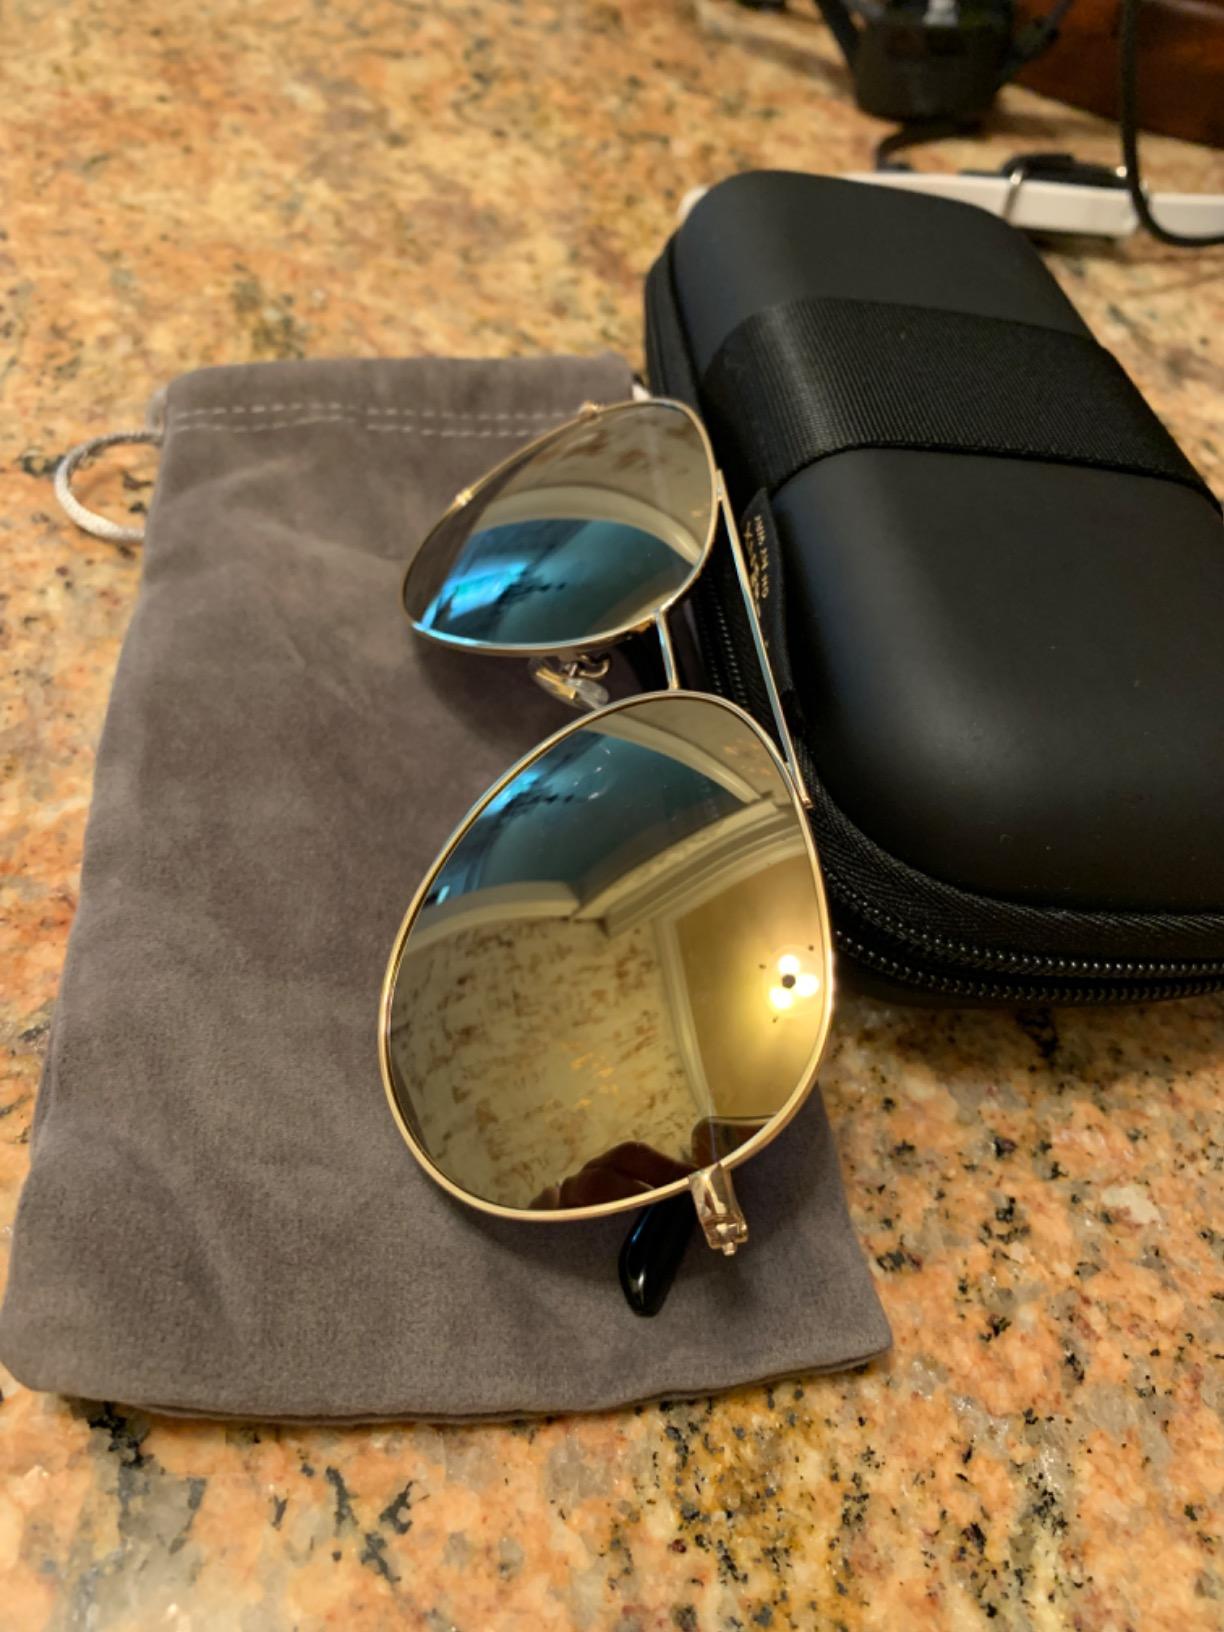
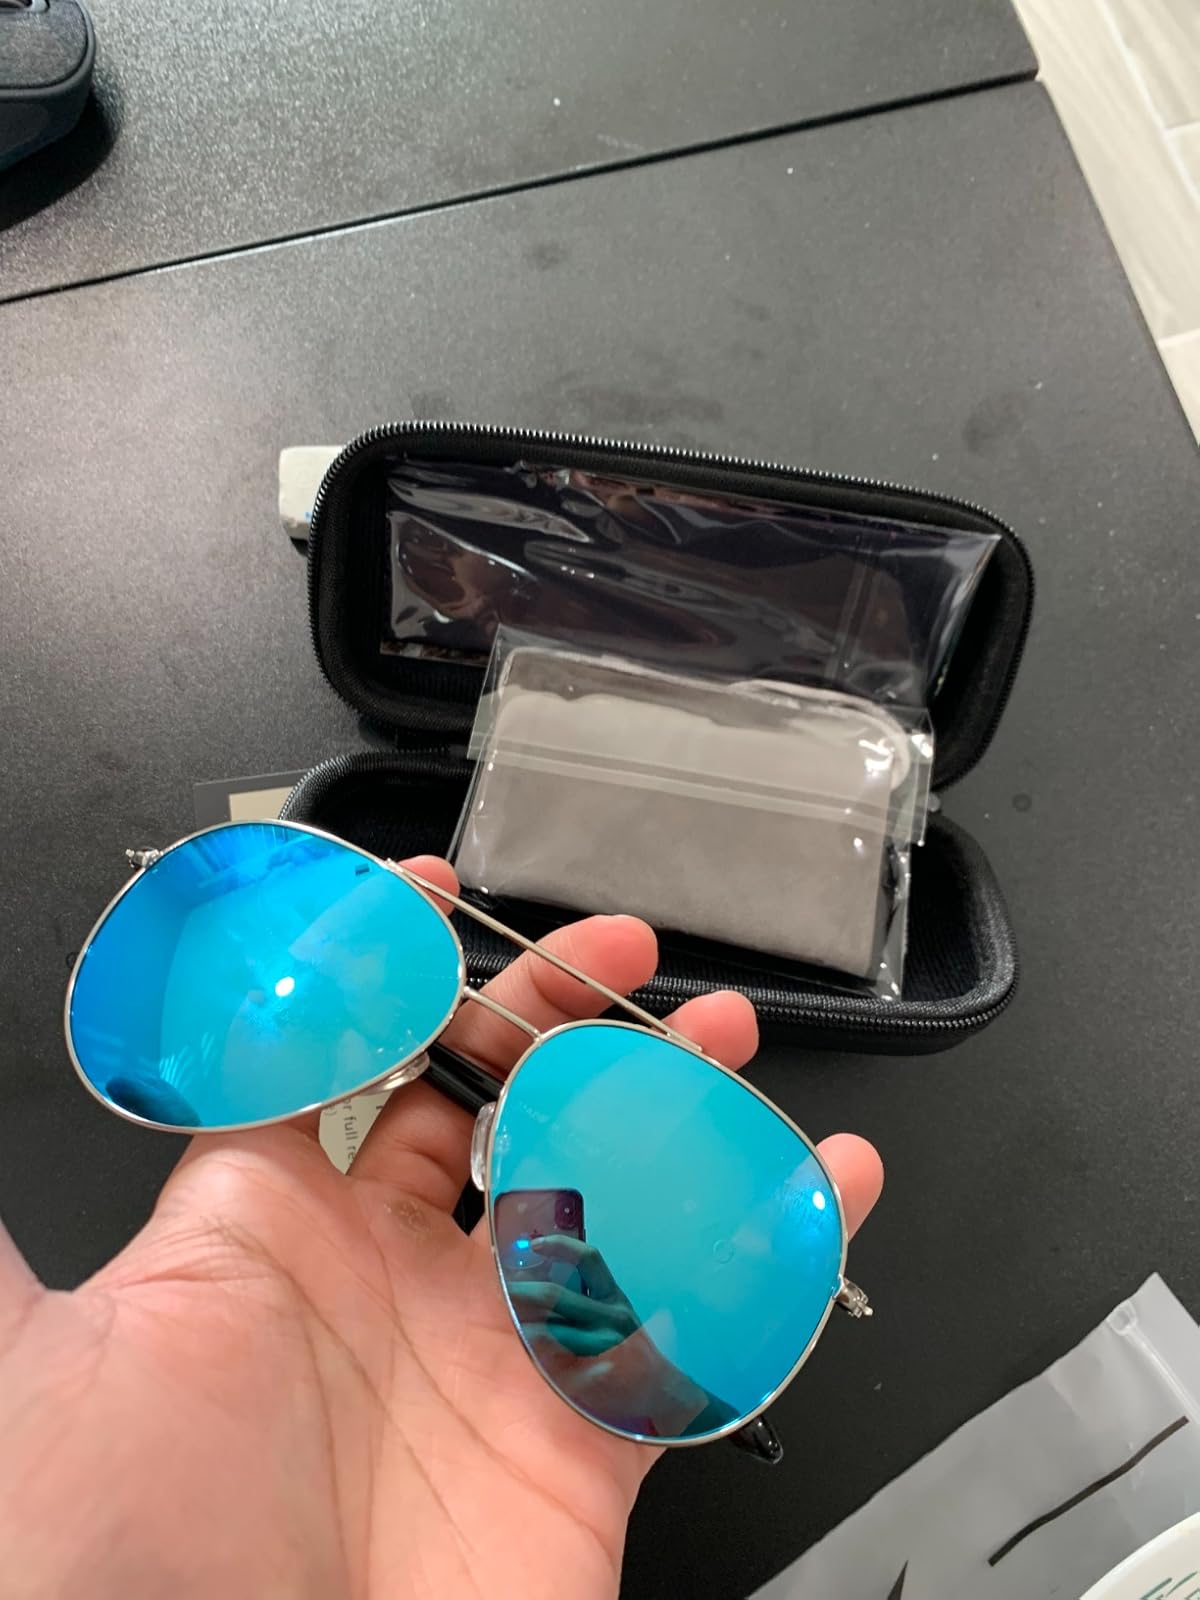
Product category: accessories_sunglasses
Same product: no